BVG Class A

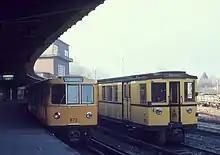
BVG A II trains at Ruhleben in 1973

Between 1906 and 1913, further batches of A-I vehicles were delivered; making possible 8-car trains, which had become necessary due to rising traffic. Originally there were smoking compartments and third class cars on the U-Bahn. Different classes were abandoned in 1927. In 1935, multiple units of the 5 and 6 class were withdrawn. 22 multiple units and 26 side cars were destroyed in World War II. The trains were retired in 1966 in the BVG-West and were replaced by A3L66, and 1989 in the BVB-Ost.